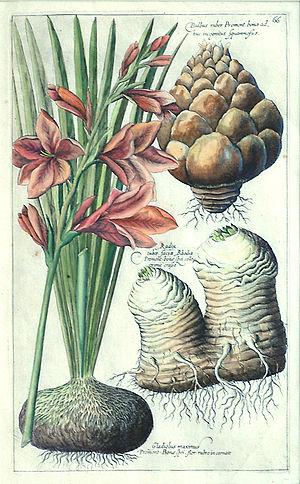
Les glaïeuls appartiennent à un genre de plantes de la famille des Iridacées, le genre Gladiolus qui compte plus de 260 espèces. Le nom glaïeul dérive du latin gladius, signifiant « glaive ».
Emanuel Sweerts est un homme d'affaires néerlandais du XVIIᵉ siècle né à Zevenbergen, dans le Brabant-Septentrional. Il a contribué à lancer le commerce et la mode de la tulipe dans les Provinces-Unies près d'un quart de siècle avant l'épisode de la tulipomanie, mais il est surtout célèbre pour ses catalogues de fleurs, toujours recherchés aujourd'hui par les amateurs de gravures botaniques anciennes.